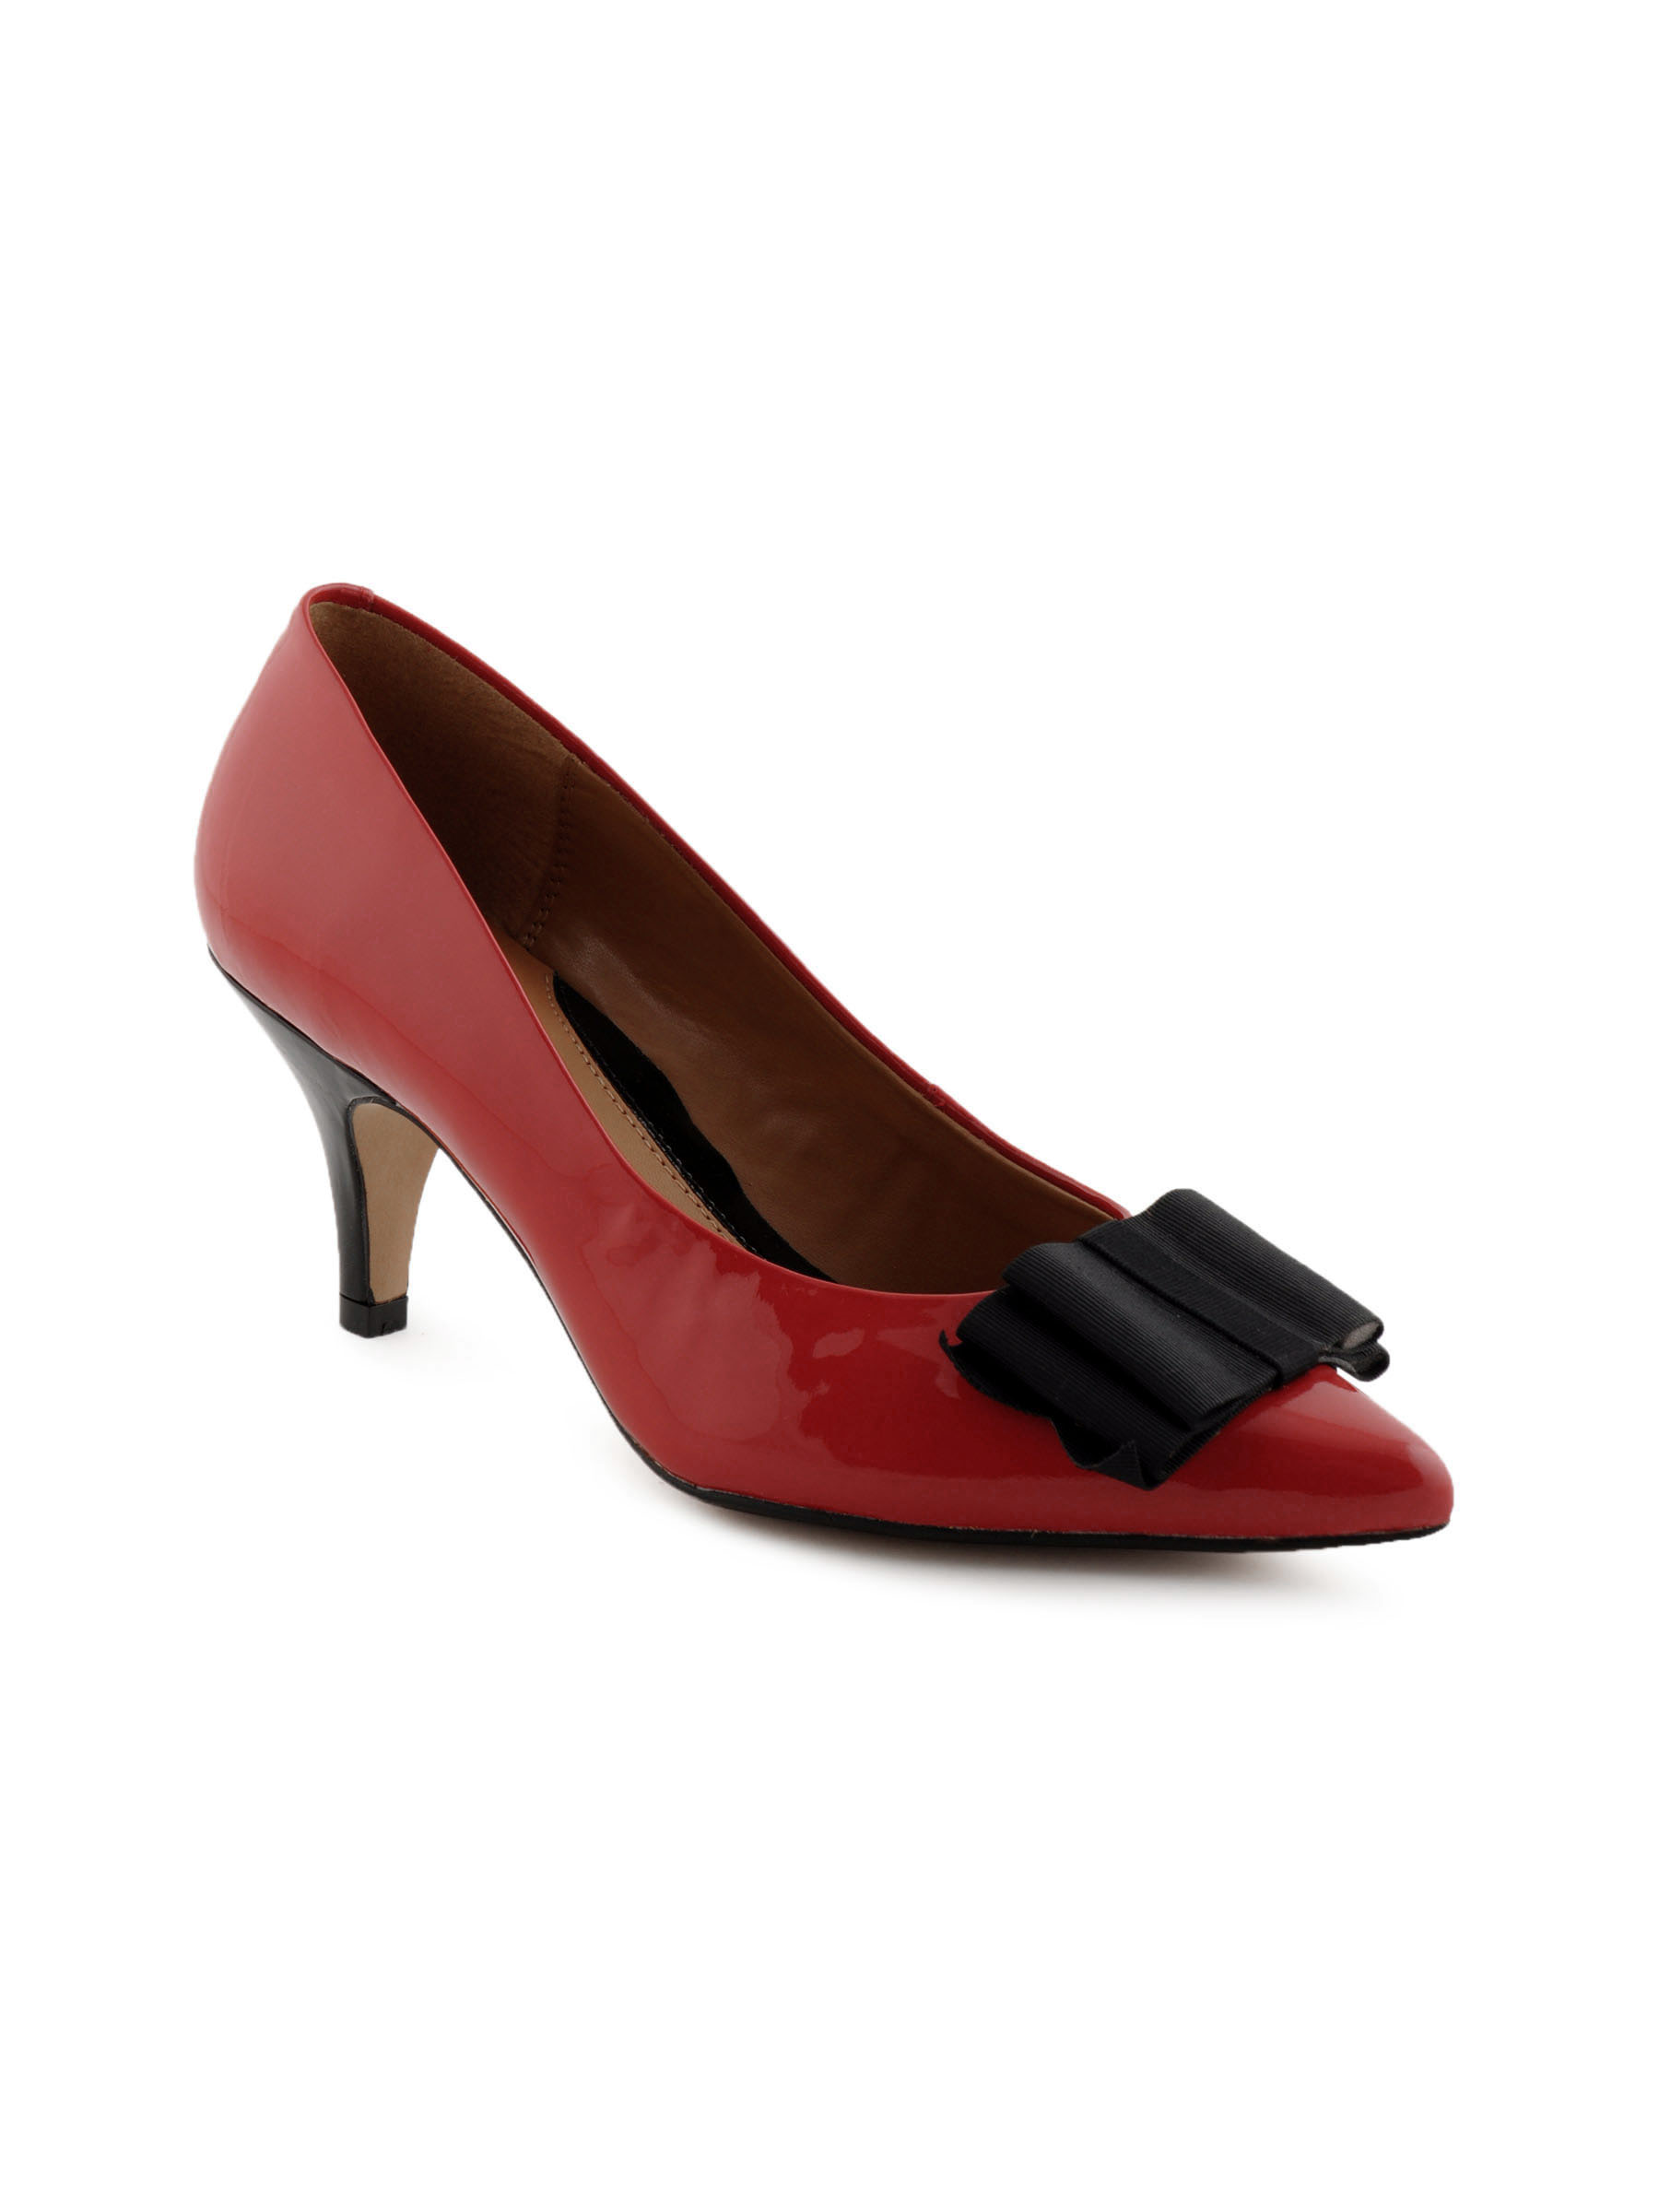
Clarks Women Balti Zing Red Heels
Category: Footwear / Shoes / Heels
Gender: Women
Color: Red
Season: Fall 2012
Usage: Casual